Jain meditation

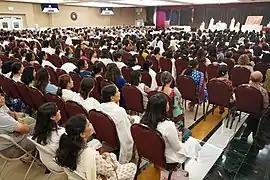
Jain Spiritual Retreat, Los Angeles

The growth and popularity of mainstream Yoga and Hindu meditation practices influenced a revival in various Jain communities, especially in the Śvētāmbara Terapanth order. These systems sought to "promote health and well-being and pacifism, via meditative practices as “secular” nonreligious tools." 20th century Jain meditation systems were promoted as universal systems accessible to all, drawing on modern elements, using new vocabulary designed to appeal to the lay community, whether Jains or non-Jains. It is important to note that these developments happened mainly among Śvētāmbara sects, while Digambara groups generally did not develop new modernist meditation systems. Digambara sects instead promote the practice of self-study (Svādhyāya) as a form of meditation, influenced by the work of Kundakunda. This practice of self study (reciting scriptures and thinking about the meaning) is included in the practice of equanimity (sāmāyika) which is the spiritual practice emphasized by 20th century Digambara sects.